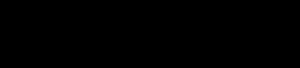
La Symphonie nᵒ 1 en ut mineur, opus 68, de Johannes Brahms eut une gestation particulièrement longue. Elle ne fut terminée qu'à l'automne 1876 mais certaines esquisses remontent à 1862 et ont été présentées à Clara Schumann. Le compositeur n'aborda d'ailleurs le genre symphonique que fort tard. La légende veut que le musicien trouva une plume sur la tombe de Ludwig van Beethoven en 1862, ce qui l'incita à écrire sa première symphonie.